Hutchinson River

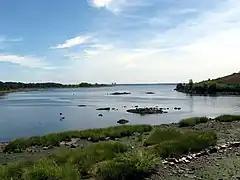
The mouth of the Hutchinson

After flowing past Co-Op City for , the Hutchinson, now below in elevation, with a dredged channel in its middle, bends southeast as the parkway crosses for the last time. Immediately downstream, the river widens into an estuary, with tidal flats on its eastern shore and housing projects on its west, with small Goose Island just offshore. Another downstream from the parkway, the Pelham Bay Bridge carries Amtrak's Northeast Corridor passenger service over the river. A small bay protrudes on the south side of the river, and 500 feet downstream the Pelham Bridge, the lowest bridge on the Hutchinson, carries Shore Road across.